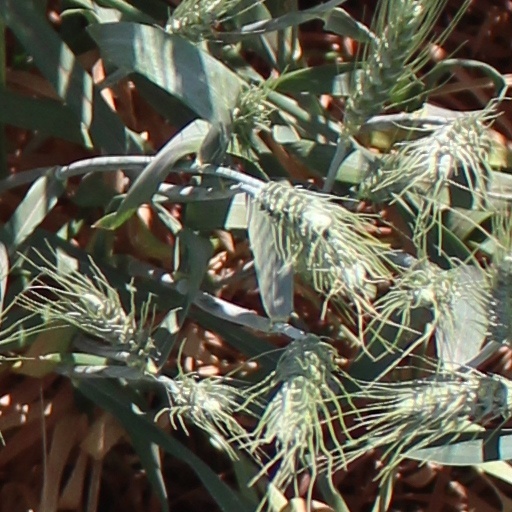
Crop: wheat